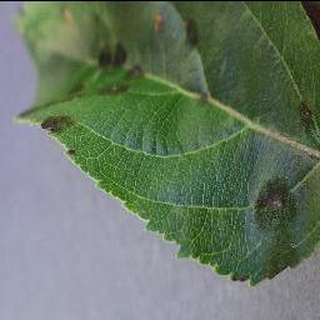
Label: apple_apple_scab